Eion Edgar

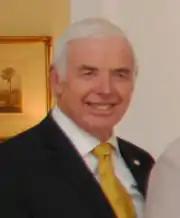
Edgar in 2012

Sir Eion Sinclair Edgar (30 January 1945 – 14 June 2021) was a New Zealand businessman and philanthropist. He was the chairman of Forsyth Barr Group, a major investment company based in Dunedin, for 20 years until his retirement in 2018, and was chancellor of the University of Otago between 1999 and 2003.